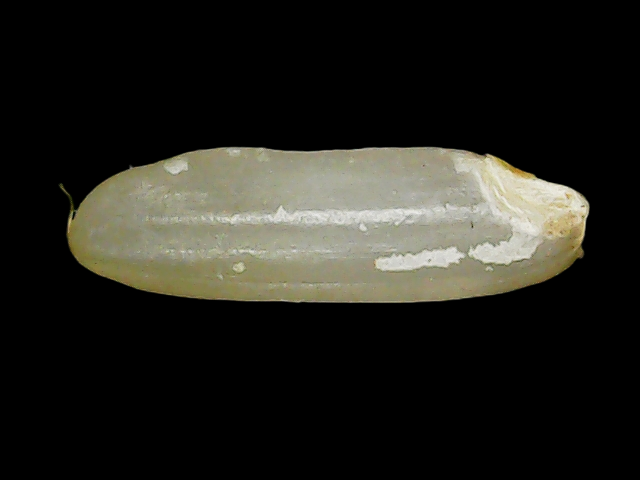
Rice variety: Binadhan11